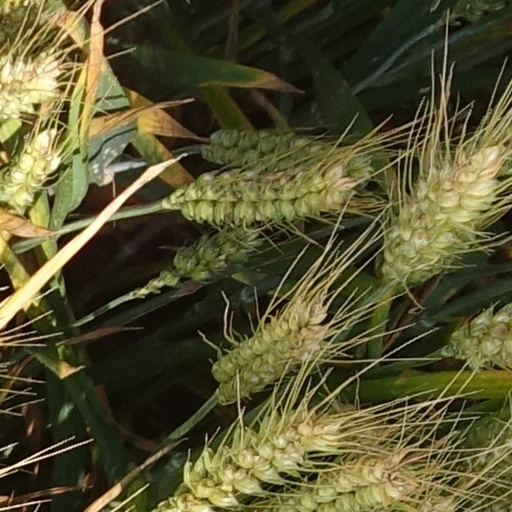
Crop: wheat